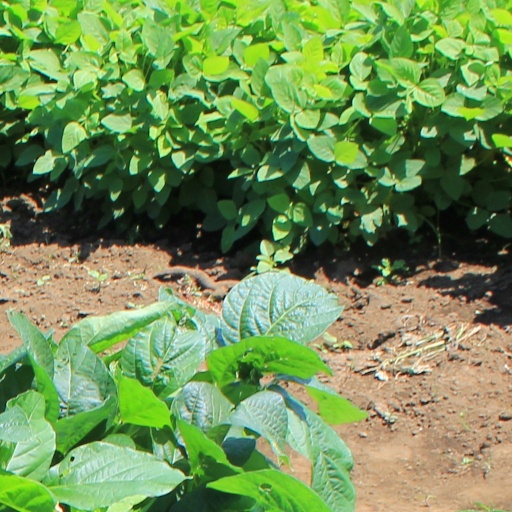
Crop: soybean